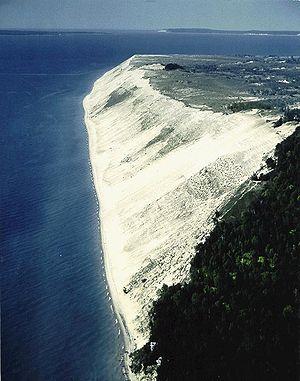
Le Sleeping Bear Dunes National Lakeshore est une aire protégée sur la côte nord-est du lac Michigan, dans la péninsule inférieure de l'État américain du Michigan. Créé le 21 octobre 1970 par un acte du Congrès des États-Unis, il est administré par la National Park Service.